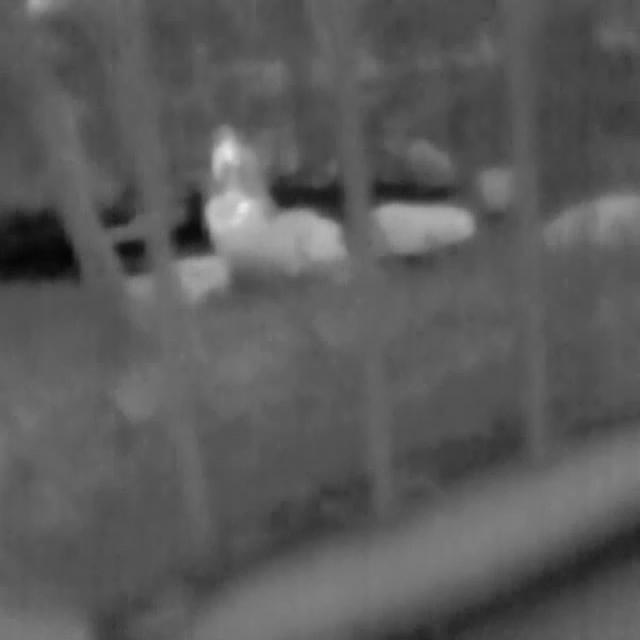
Detected objects:
label: person